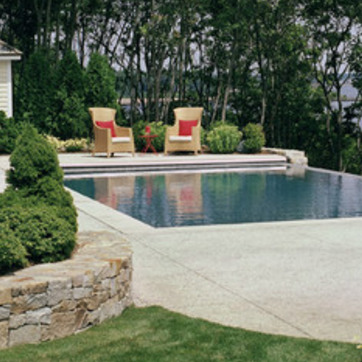
Material: water